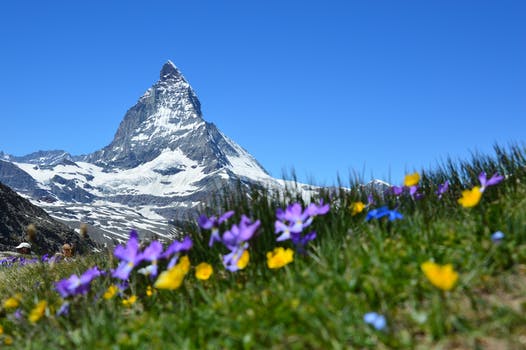
Label: No Watermark